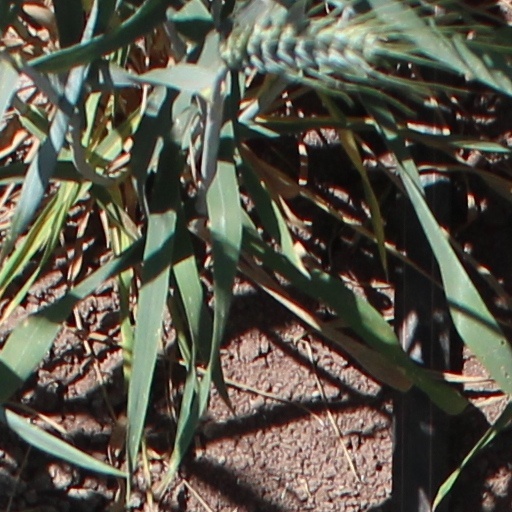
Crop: wheat